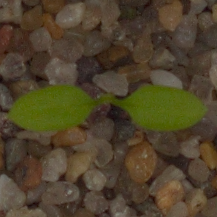
Label: common_chickweed